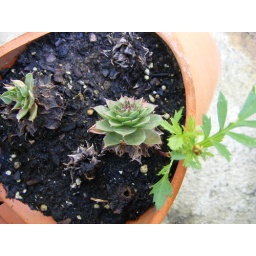
Some plants in a little broken pot on mom's front porch.